62nd (Wiltshire) Regiment of Foot

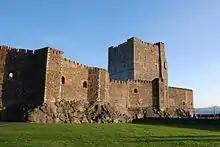
Carrickfergus Castle

The formation of the regiment was prompted by the expansion of the army as a result of the commencement of the Seven Years' War. On 25 August 1756 it was ordered that a number of existing regiments should raise a second battalion; among those chosen was the 4th Regiment of Foot. The 2nd Battalion of the 4th Regiment of Foot was formed on 10 December 1756 and renumbered as the 62nd Regiment of Foot on 21 April 1758. Because of a lack of available marine units, four companies of the regiment were assigned to Admiral Edward Boscawen's fleet as marines. In this capacity, they took part in the Siege of Louisbourg in June 1758. Following the capture of Louisbourg, the regiment participated in General James Wolfe's campaign to capture attack on Quebec. The regiment made a diversionary landing at Beauport to confuse the French.